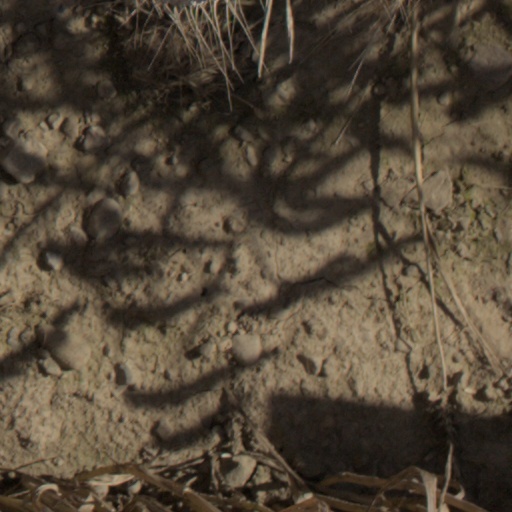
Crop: wheat